Someone to Run With

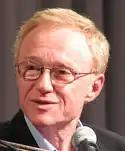
David Grossman, author

Earnest, awkward, and painfully shy, sixteen-year-old Assaf is having the worst summer of his life. With his big sister gone and his best friend suddenly the most popular kid in their class, Assaf spends his days at a lowly summer job in Jerusalem City Hall and his evenings alone, watching television and playing games on the Internet. One morning, Assaf's routine is interrupted by an absurd assignment: to find the owner of a stray yellow Labrador. Meanwhile on the other side of the city, Tamar, a talented singer with a lonely, tempestuous soul, undertakes an equally unpromising mission: to rescue a young drug addict from the Jerusalem underworld... And, eventually, to find her dog. Grossman's most popular work to date, a bestseller hailed by the Israeli press and reform politicians like Shimon Peres for its mixture of fairy-tale magic, emotional sensitivity, and gritty realism, "Someone to Run With" explores the life of Israeli street kids and the anxieties of family life in a society racked by self-doubt. But most of all, Grossman evokes the adventure of adolescence and the discovery of love, as Tamar and Asaf, pushed beyond the limits of childhood, find the objects of their quests, find themselves, and find each other.